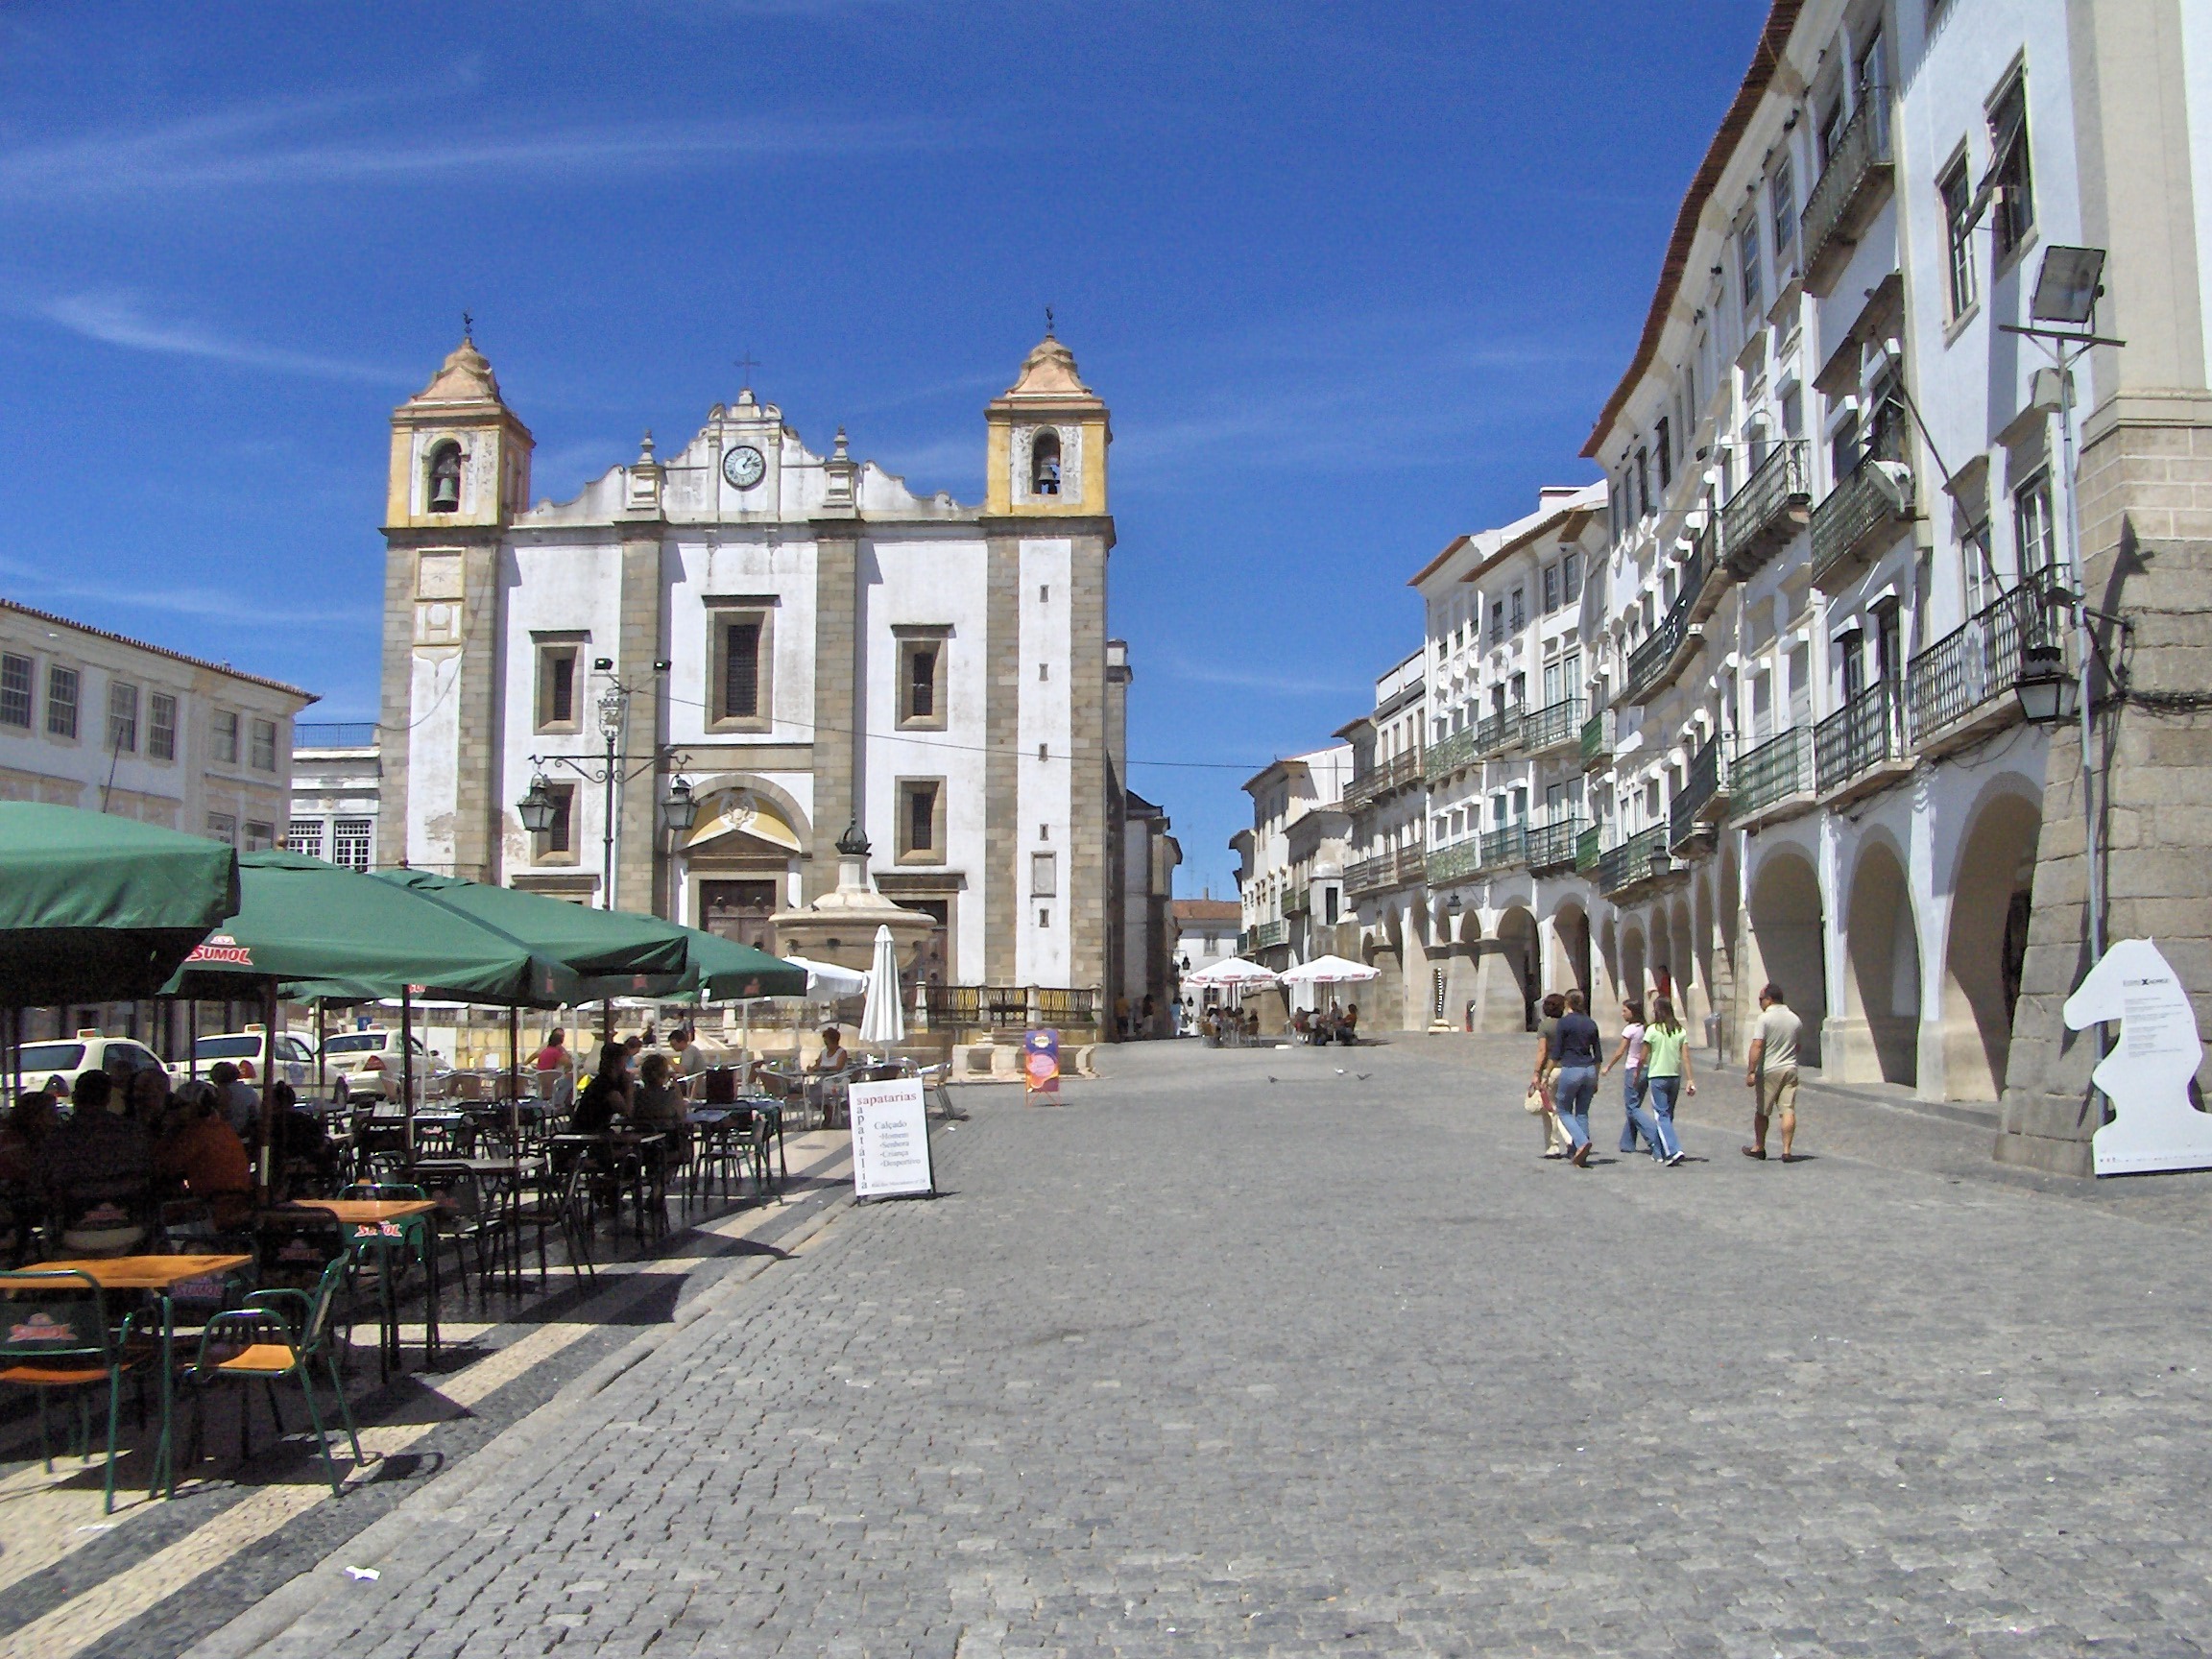
architecture, structure, town, building, palace, old, city, cityscape, downtown, plaza, landmark, facade, church, cathedral, historic, tourism, place of worship, design, portugal, town square, aged, neighbourhood, alentejo, architecture design, tours, human settlement